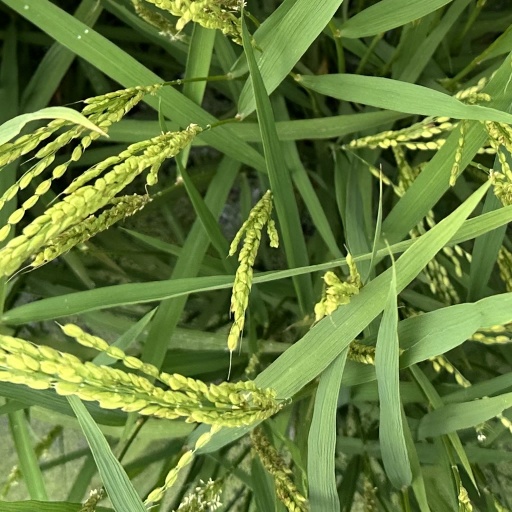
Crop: rice